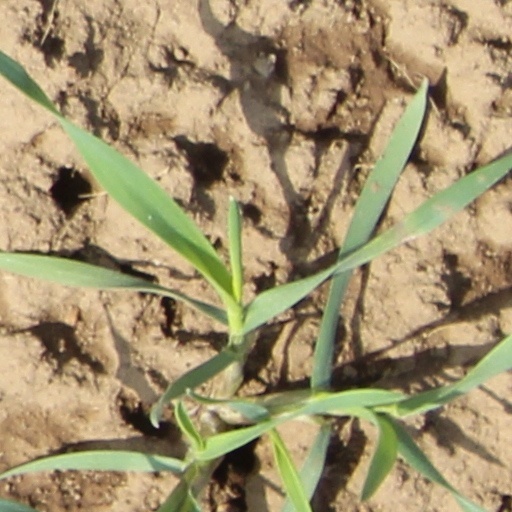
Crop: wheat